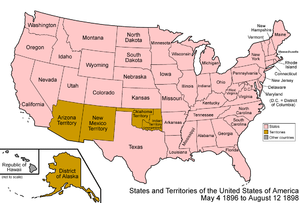
Cet article retrace la chronologie de l'évolution territoriale des États-Unis. Il liste les modifications géographiques intérieures et extérieures de ce pays.